Personal Diary

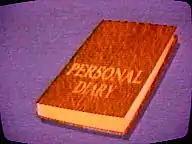
Personal Diary logo from BET

Personal Diary is a half-hour TV series that aired on BET which profiled notable African-Americans. This TV series was an attempt to broaden the viewer demographics of BET by offering content not based primarily on music and entertainment performances or videos, but content that highlighted historical moments or significant achievements through a first-person, narrative style.